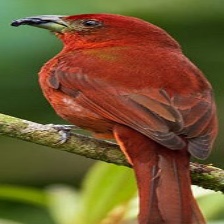
Species: HEPATIC TANAGER
Scientific name: PIRANGA FLAVA